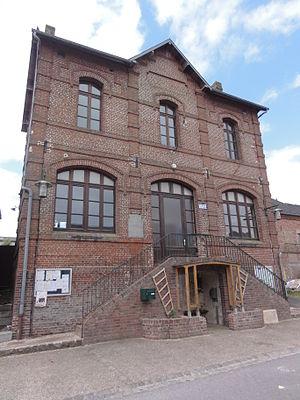
Nampcelles-la-Cour (Aisne) mairie
Nampcelles-la-Cour est une commune française située dans le département de l'Aisne, en région Hauts-de-France.